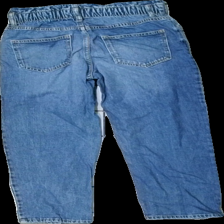
View: back
Type: Jeans
Category: Children
Brand: Lindex
Colors: Blue
Material: 100% cotton
Cut: Regular
Size: 146
Season: All
Trend: Denim
Damage location: top left
Damage 2 location: bottom center
Price range: 50-100
Recommended usage: Reuse
Description: blå jeans